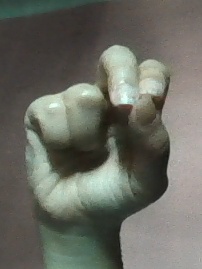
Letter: gaaf